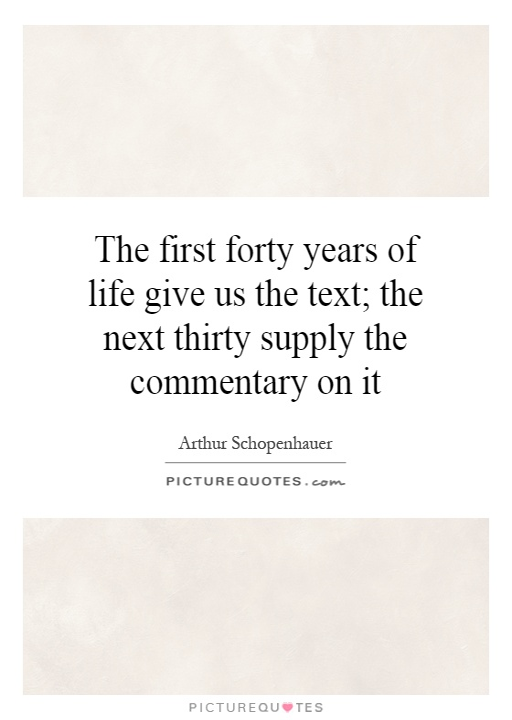
give us the text ; the next thirty supply the commentary on it